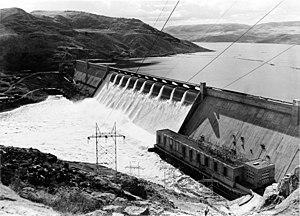
Le barrage Grand Coulee est un barrage hydroélectrique de type poids sur la rivière Columbia, dans l'État de Washington, aux États-Unis destiné à produire de l'électricité et à permettre l'irrigation. Construit entre 1933 et 1942, il ne possédait à l'origine que deux centrales électriques produisant 2 280 MW. En 1974, l'installation d'une troisième centrale porte la puissance à 6 500 MW faisant de ce barrage le plus puissant des États-Unis et l'une des plus grandes structures en béton au monde.